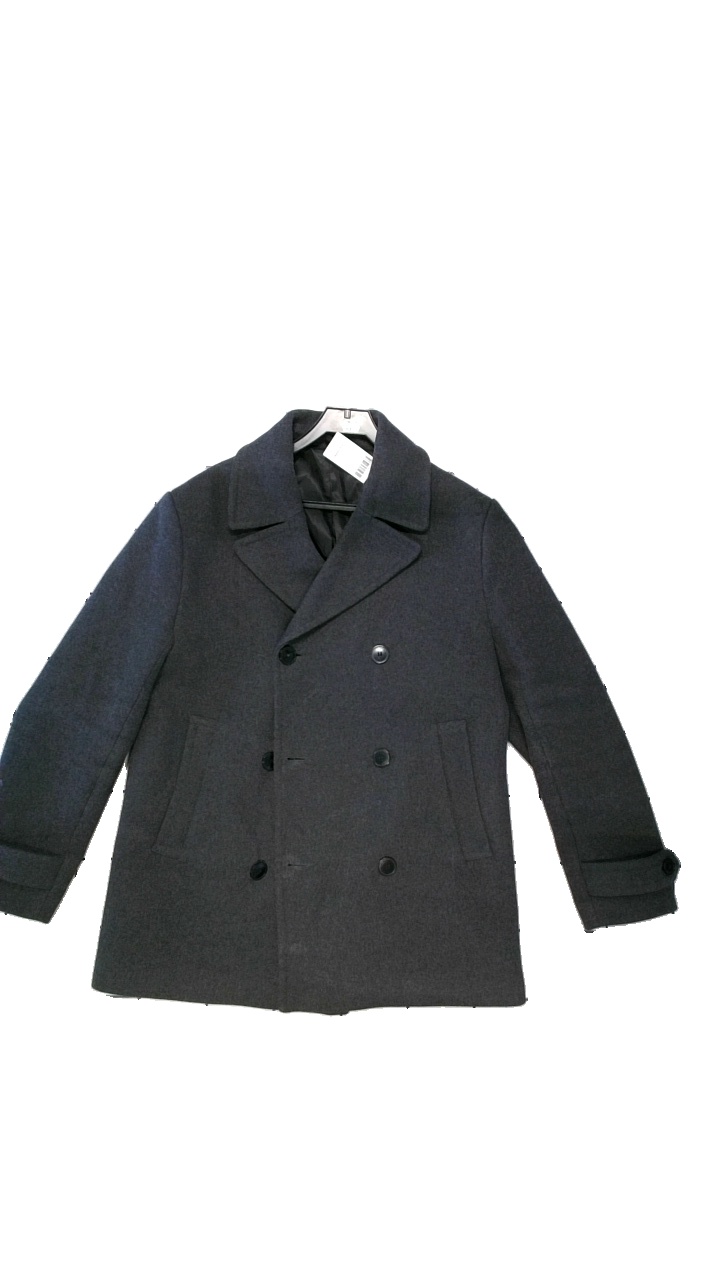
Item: Jacket (Men)
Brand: H&m
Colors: Grey
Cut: Regular
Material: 54% wool, 37% polyester, 5% polyamide, 2% acrylic, 2% viscose
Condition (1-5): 5
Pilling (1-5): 3
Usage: Reuse
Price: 150-250